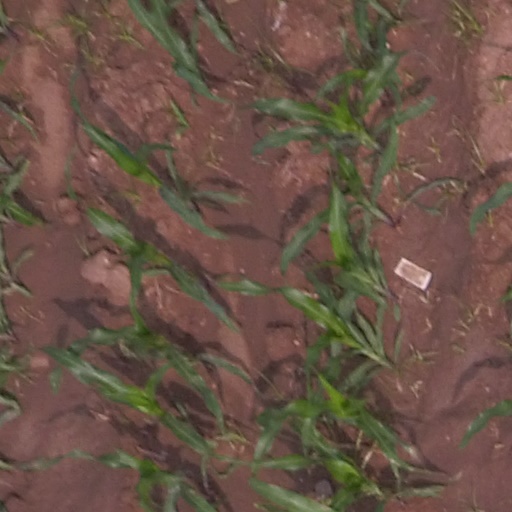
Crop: maize; corn